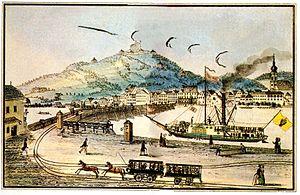
Le chemin de fer hippomobile Budweis-Linz-Gmunden, ouvert par sections entre 1827 et 1836, était la seconde voie ferrée du continent européen, après celle de Saint-Étienne à la Loire, et servait principalement au transport du sel de la région de la Haute-Autriche, le Salzkammergut, vers la Bohême. Dans les années 1855 – 1856, la traction hippomobile fut remplacée par des locomotives à vapeur entre Linz et Gmunden. Sur le parcours montagneux entre Linz et Budweis, l’emploi de locomotive n'était pas possible en raison des courbes de rayon trop restreint et des fortes déclivités. Ainsi, en 1873, fut construite une ligne alternative selon un autre tracé entre Linz et Budweis. Le service ferroviaire hippomobile fut interrompu en décembre 1872.